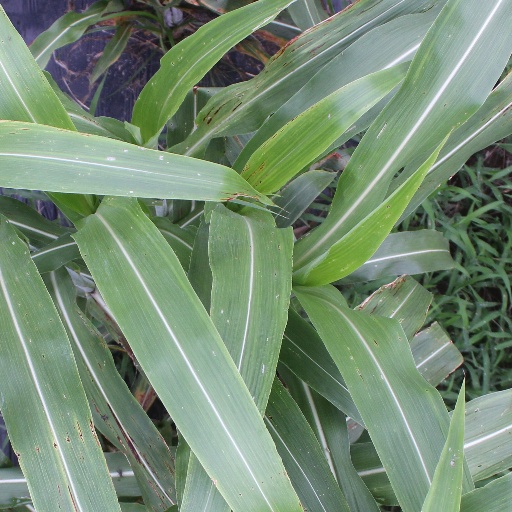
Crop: sorghum